Missing You (Hong Kong TV series)

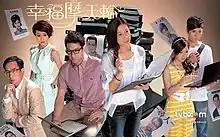
Promo poster

Missing You is a Hong Kong modern serial drama produced by TVB under producer Fong Chun-Chiu and starring Linda Chung, Jason Chan, Calvin Chan, Cilla Kung, and Rosina Lam.